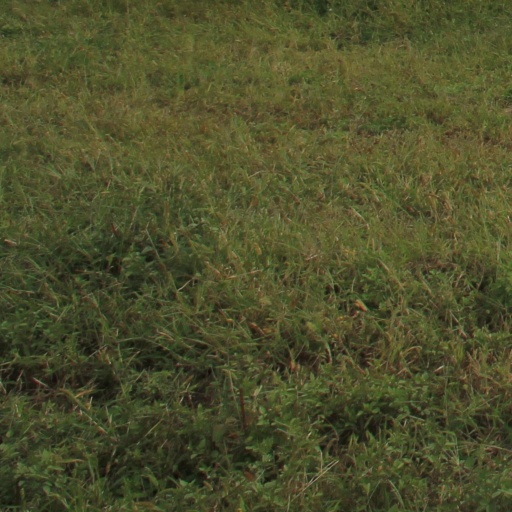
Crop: grape